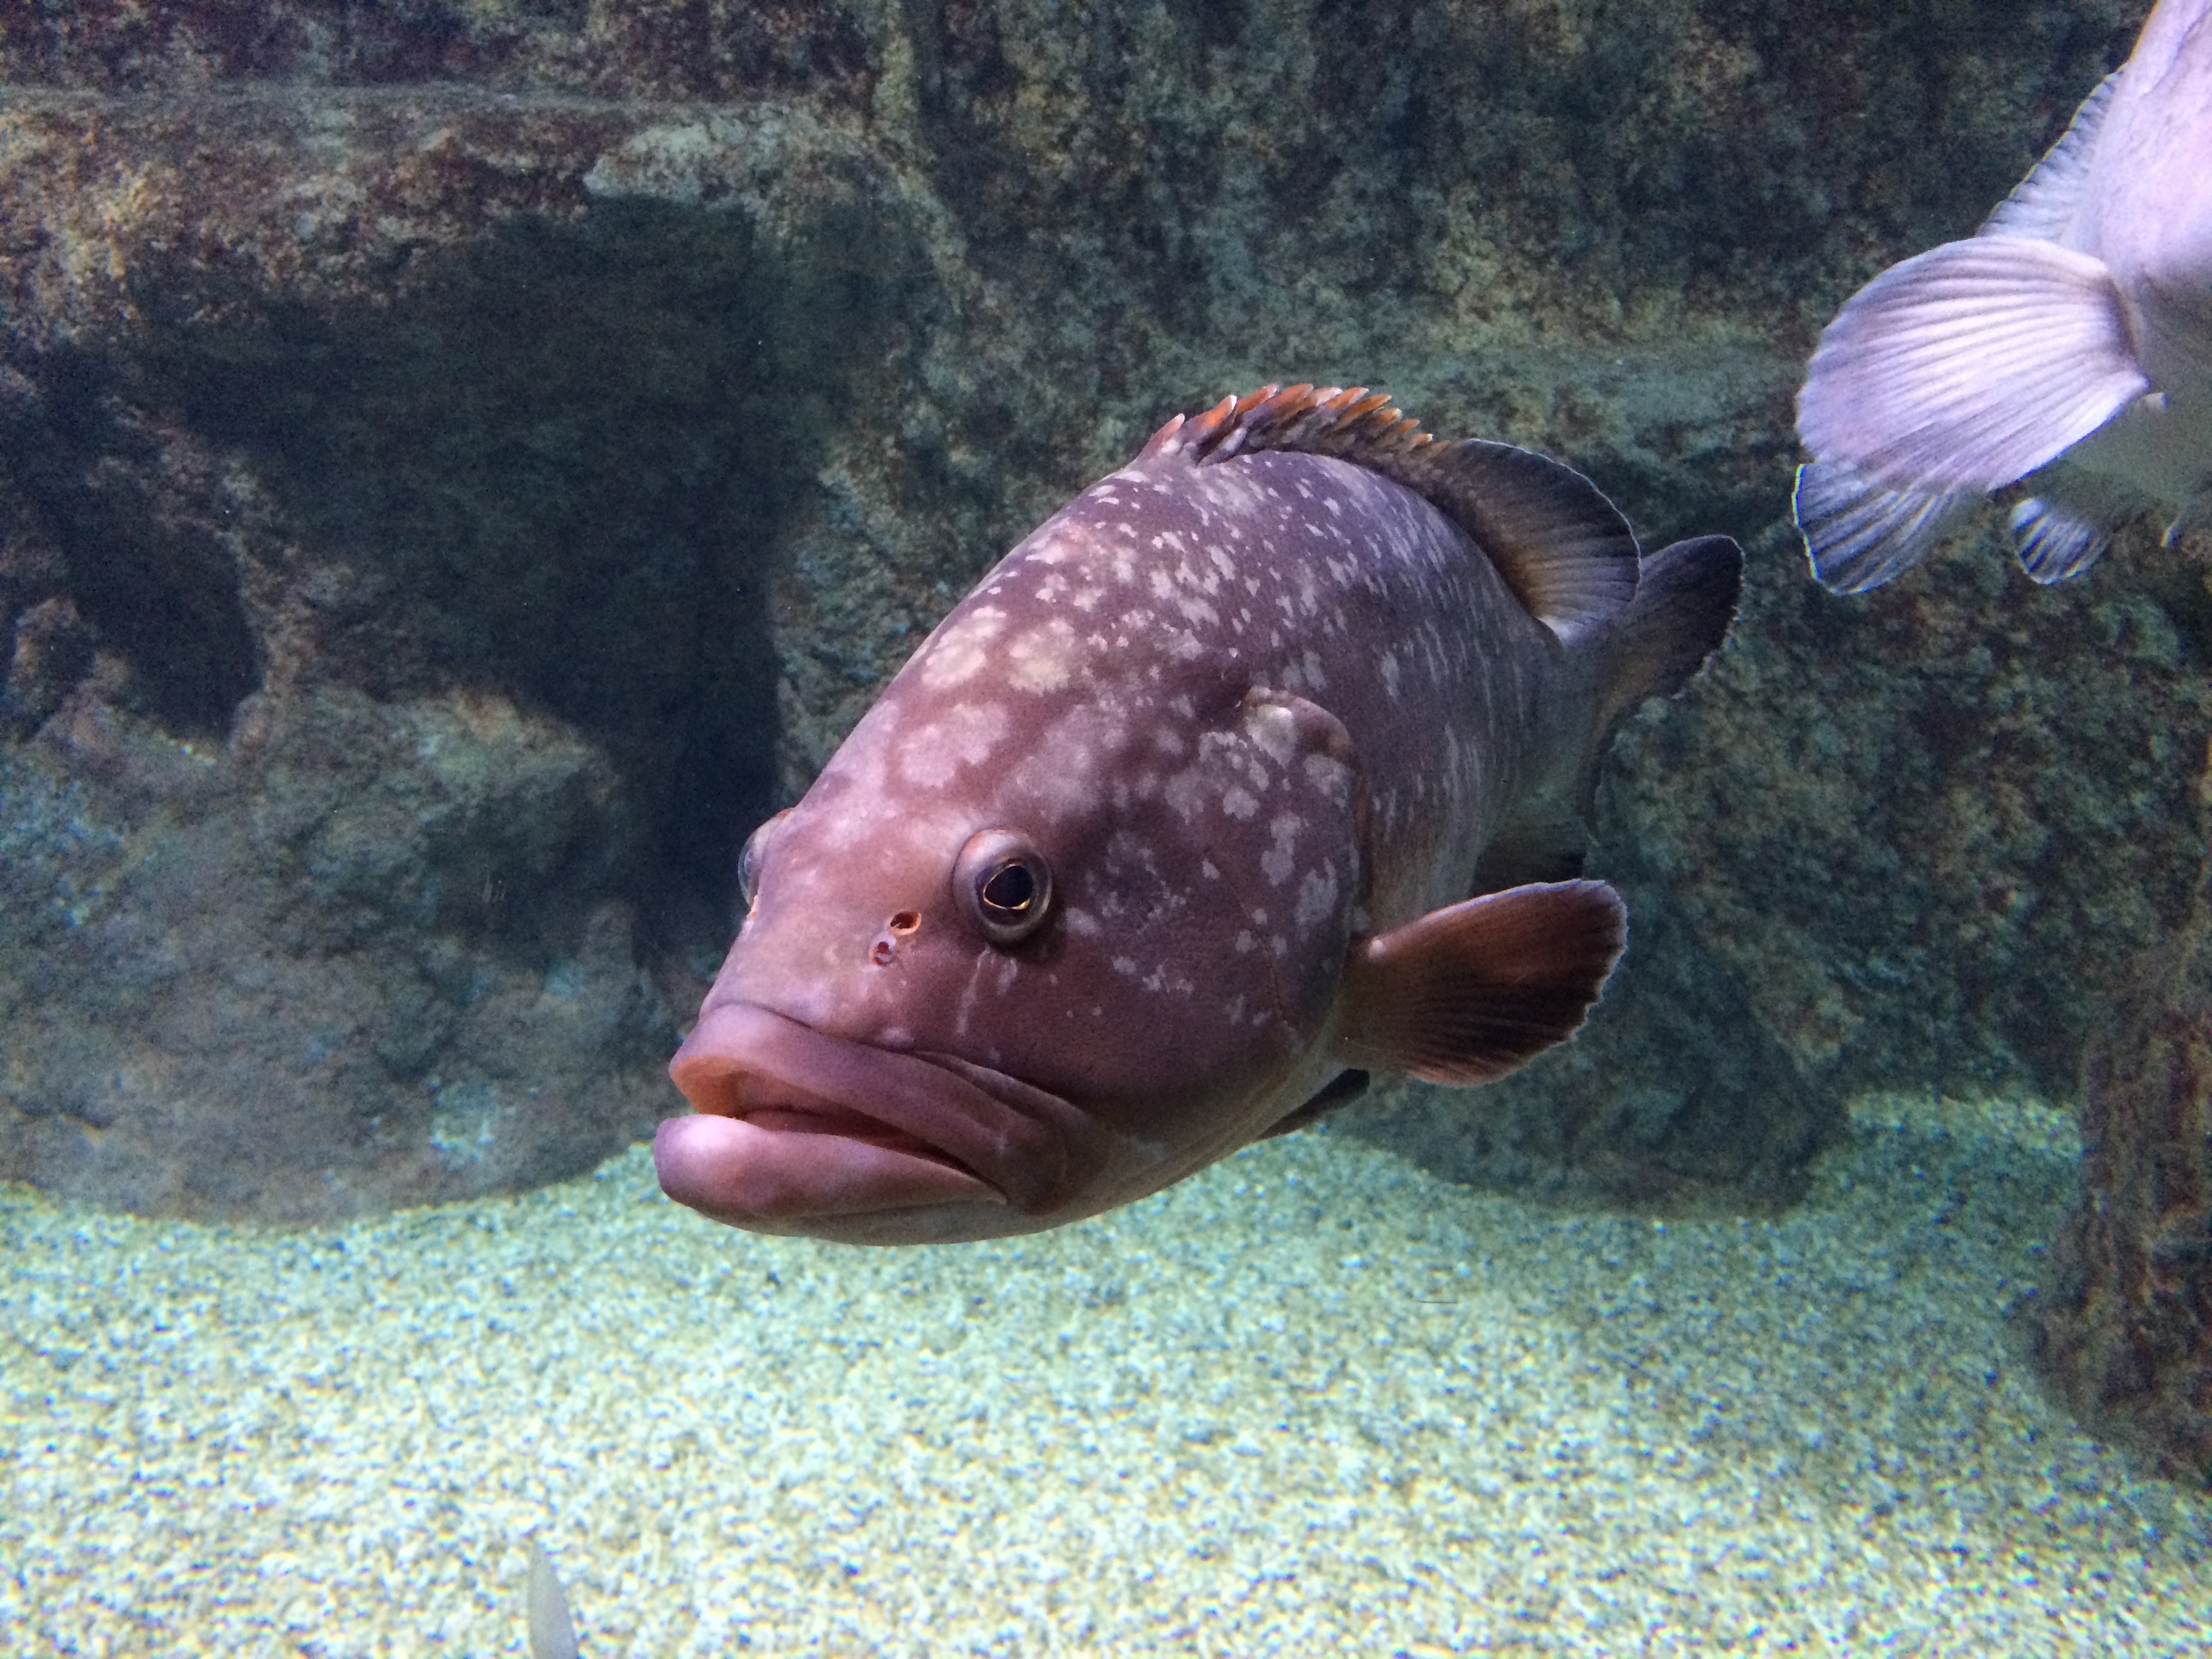
underwater, red, biology, fish, fauna, reef, aquarium, marine biology